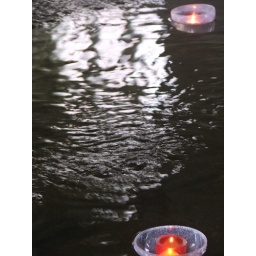
Gill's candle with the reflection of the church window in the pool.